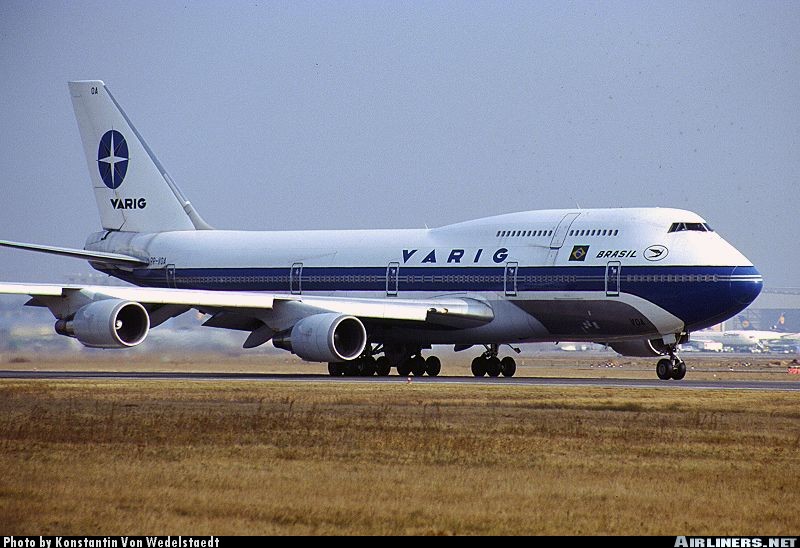
Vehicle type: Planes